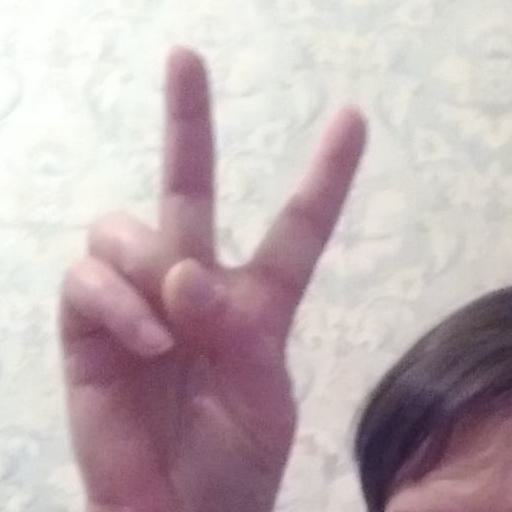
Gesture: peace